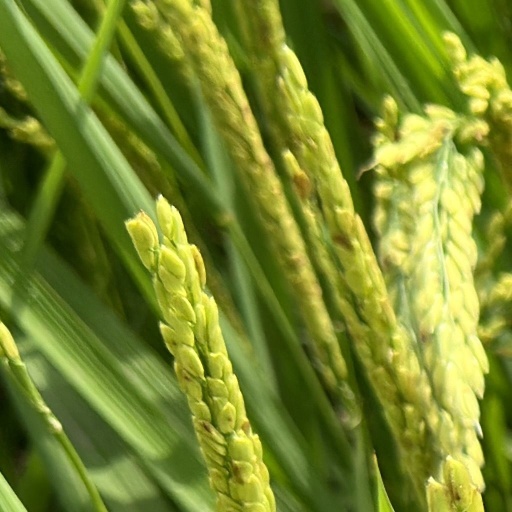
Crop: rice